SimCity Societies

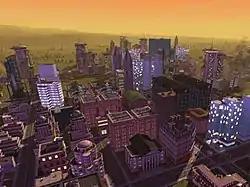
A city, showing the day and night cycle in the game

"SimCity Societies" has a different style of gameplay compared to previous "SimCity" titles, with less focus on "stricter city-planner roles", and more focus on "social-engineering". Tilted Mill Entertainment also reduced the complexity of "SimCity Societies" after the previous games in the series had been described as too complex by Will Wright. Complexity was reduced by removing the need to lay pipes and power grids. The ability to fund buildings individually, building evolution, and zoning were also not featured in the game. The adviser system of previous "SimCity" games was replaced, with a city's status instead indicated to the player by the behaviour of citizens, with each building having an effect on citizens' behaviour. Furthermore, there was an awards system to give players access to new buildings and other features when they meet certain goals.